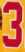
Number: 3